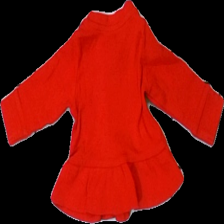
View: back
Type: Cardigan
Category: Children
Brand: H&M
Colors: Red
Material: 100% cotton
Cut: Regular
Size: 56
Season: All
Price range: 50-100
Recommended usage: Reuse
Description: röd kofta med dragkedja